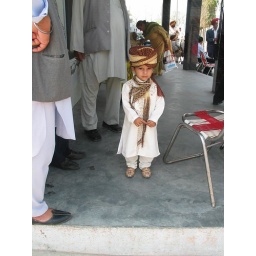
A little boy in traditional dress at cousin Meena's wedding.